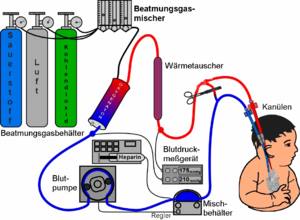
Schéma du fonctionnement d'une machine ECMO, pour founrir une oxygénation extracorporelle en cas d'insuffisance respiratoire ou cardiaque.